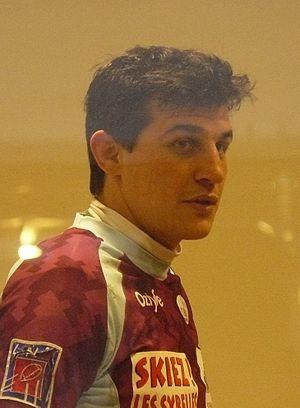
Benjamin Boyet, demi d'ouverture au CS Bourgoin-Jallieu, lors du match contre le Racing Métro 92 à Colombes, le 3 janvier 2010.
La saison 2008-2009 du Club sportif Bourgoin-Jallieu rugby, unique club rhônalpin en Top 14, est mouvementée. Tout au long de la saison, le CSBJ se bat pour se maintenir dans le Top 14, terminant finalement à une onzième place tandis qu'il parvient à disputer une finale en Challenge européen, perdue contre les Anglais des Northampton Saints.
Le Championnat de France de rugby à XV 2010-2011 ou Top 14 2010-2011 est la saison 2010-2011 du Championnat de France de rugby à XV, il oppose les quatorze meilleures équipes françaises de rugby à XV. Le championnat débute le 13 août 2010 pour s'achever par une finale fixée au 4 juin 2011 au Stade de France.
Le Championnat de France de rugby à XV 2009-2010 ou Top 14 2009-2010 est la saison 2009-2010 du Championnat de France de rugby à XV, il oppose les quatorze meilleures équipes françaises de rugby à XV.